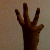
The image shows a hand gesture representing the number 6 in Indian Sign Language.